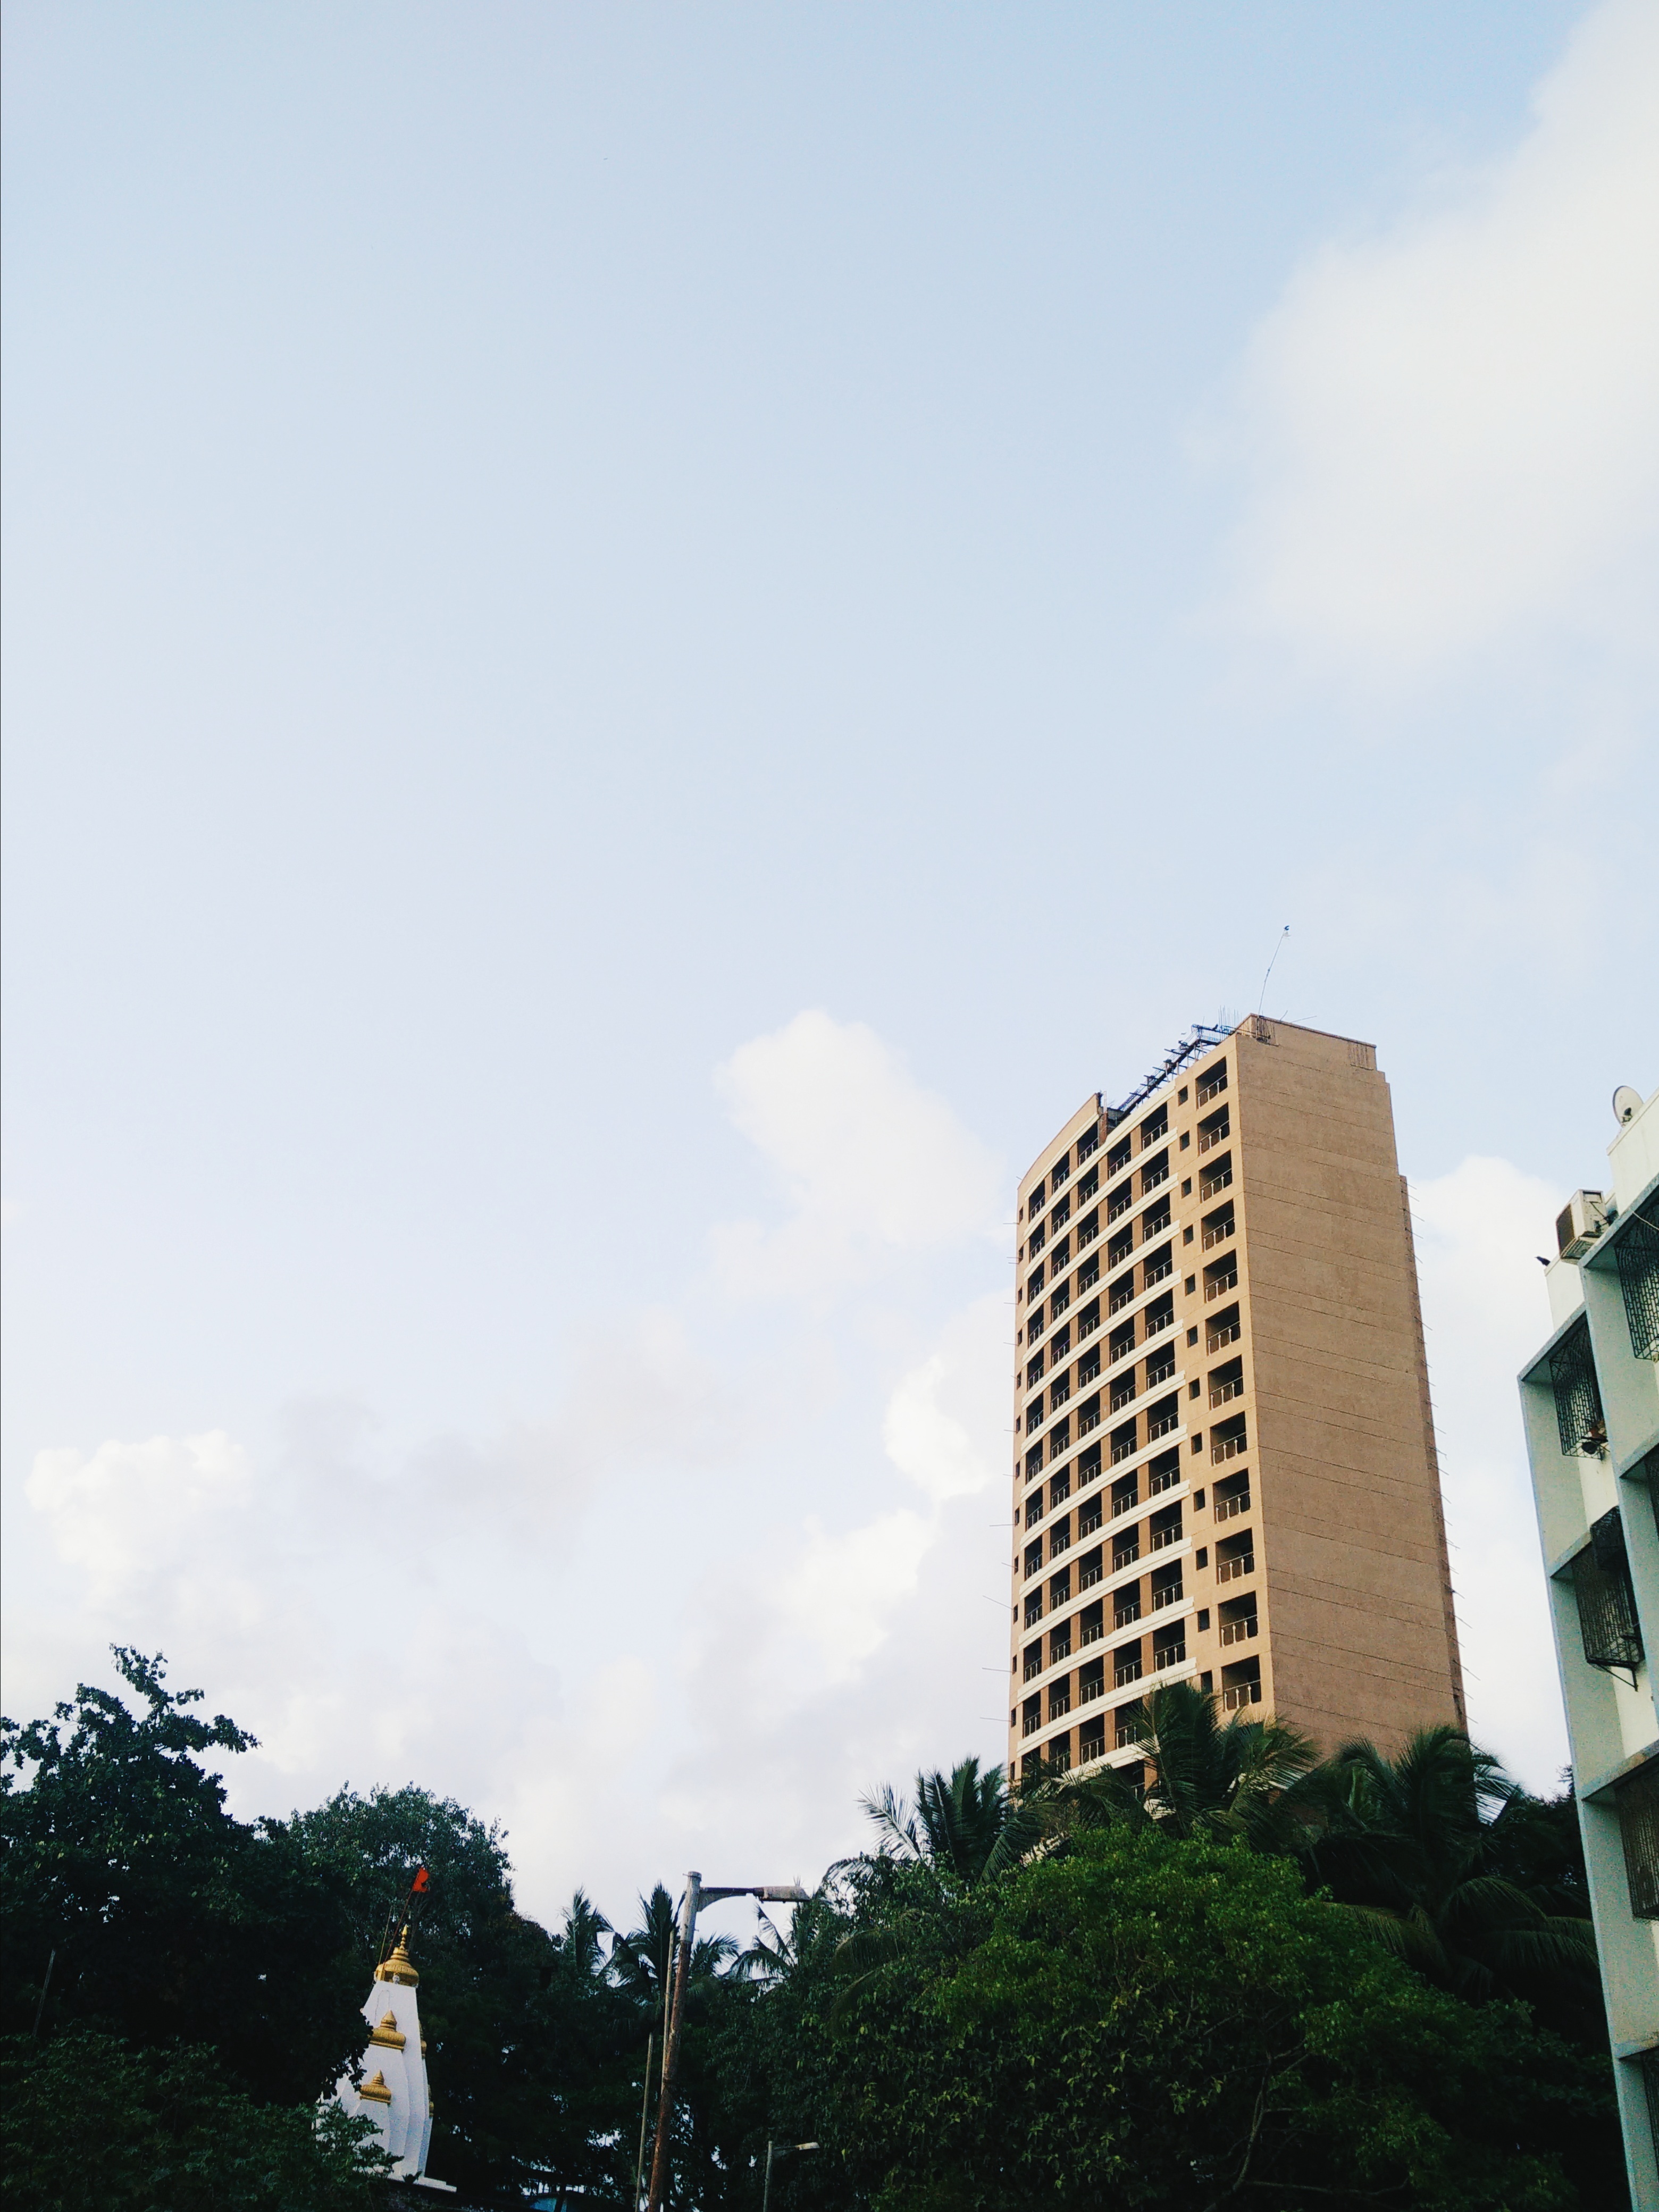
sky, skyline, city, skyscraper, downtown, tower, landmark, tower block, urban area, residential area, human settlement, atmosphere of earth